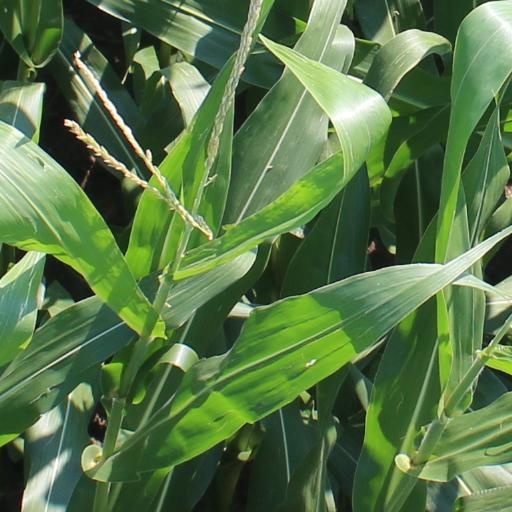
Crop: maize; corn